Gaia hypothesis

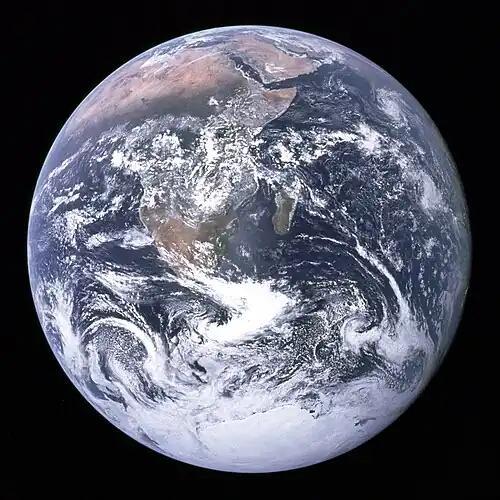
The study of planetary habitability is partly based upon extrapolation from knowledge of the Earth's conditions, as the Earth is the only planet currently known to harbour life ("The Blue Marble", 1972 Apollo 17 photograph).

The Gaia hypothesis, also known as the Gaia theory, Gaia paradigm, or the Gaia principle, proposes that living organisms interact with their inorganic surroundings on Earth to form a synergistic and self-regulating complex system that helps to maintain and perpetuate the conditions for life on the planet.